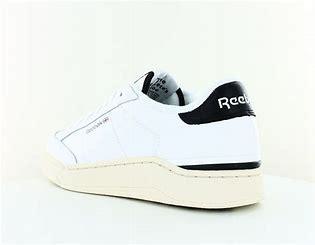
Brand: Reebok
Model: Ad Court